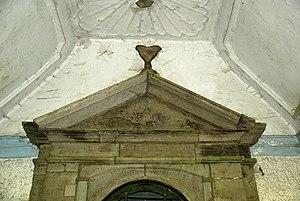
Belgique - Brabant wallon - Villers-la-Ville - Chapelle Notre-Dame des Affligés
La chapelle Notre-Dame des Affligés est une chapelle de style classique située à Villers-la-Ville, commune belge du Brabant wallon.